Passau–Hauzenberg railway

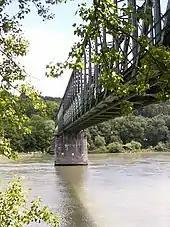
The Kräutelstein bridge

Between Passau Hauptbahnhof and the suburb of Voglau the railway shares its tracks with Wels–Passau railway. Due to the restricted amount of space the railway branches shortly before Maximilians bridge (a railway bridge over the Inn) with into a backshunt ("Spitzkehre", see table photo) at the 1.0 km marker. From there it runs along the Inn on the edge of the village of Innstadt over the Rosenau until just before the border with Austria at Achleiten. It was here between 1900 and 1903 that the Kräutelstein bridge was built over the Danube by the firms of Hellinger and MAN. From now on railway passengers could enjoy the full splendour of the Danube to their left as they travelled through Löwmühle (formerly a halt) to Erlau. From here the line climbed uphill alongside the Erlau river to Hauzenberg. The station at Erlau was only provided with one platform, which was not helpful for the subsequent crossing of trains from Wegscheid and Hauzenberg. Just as difficult was the working service. The railway reached Schaibing station through a 34 m long tunnel, but the village of Schaibing was a long way off and the station and this acted mainly as a loading and unloading site for goods from and to the surrounding villages. The line continued up the Erlau valley as far as Kaindlmühle and from here it followed the Staffelbach stream to Oberdiendorf. However the village was on the hill, the station in the valley, and goods were transported to the station using a cable car. The railway then ran through the woods via Knödlsöd (former halt at 23.5 km), past Freiflächen, to Hauzenberg. On 18 April 1904 the first train ran from Passau to Erlau. Hauzenberg lies at a height of 177.7 m above the Passau Hauptbahnhof, so inclines of 1:50 from Erlau and 1:40 from Kaindlmühle had to be overcome. The climb to the Kräutelstein bridge was also steep.